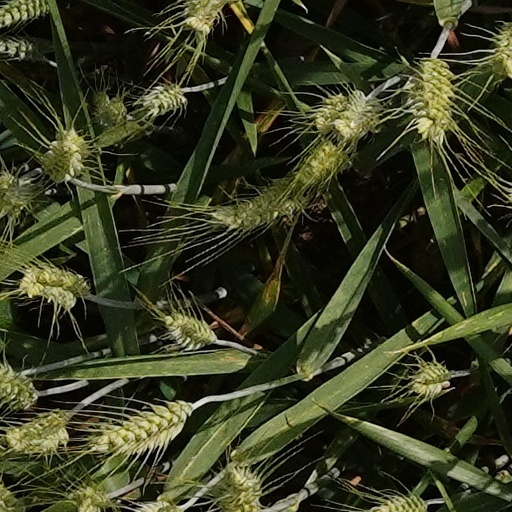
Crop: wheat